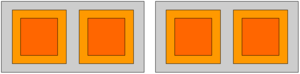
Un ordinateur multiprocesseur est doté de plusieurs processeurs, et est donc une forme d'architecture parallèle.